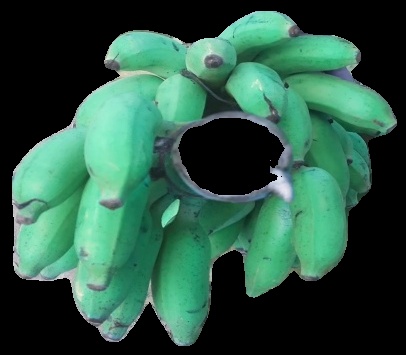
Variety: elakki-bale
Grade: grade3